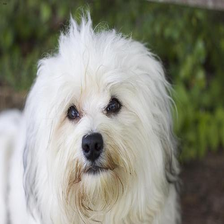
Species: dog
Breed: havanese